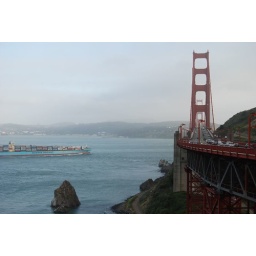
water under the bridge